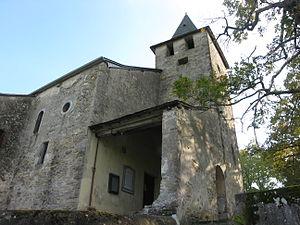
Vue de l'église de Poey-d'Oloron (Pyrénées Atlantiques) Pyrénées).
Poey-d'Oloron est une commune française située dans le département des Pyrénées-Atlantiques, en région Nouvelle-Aquitaine.